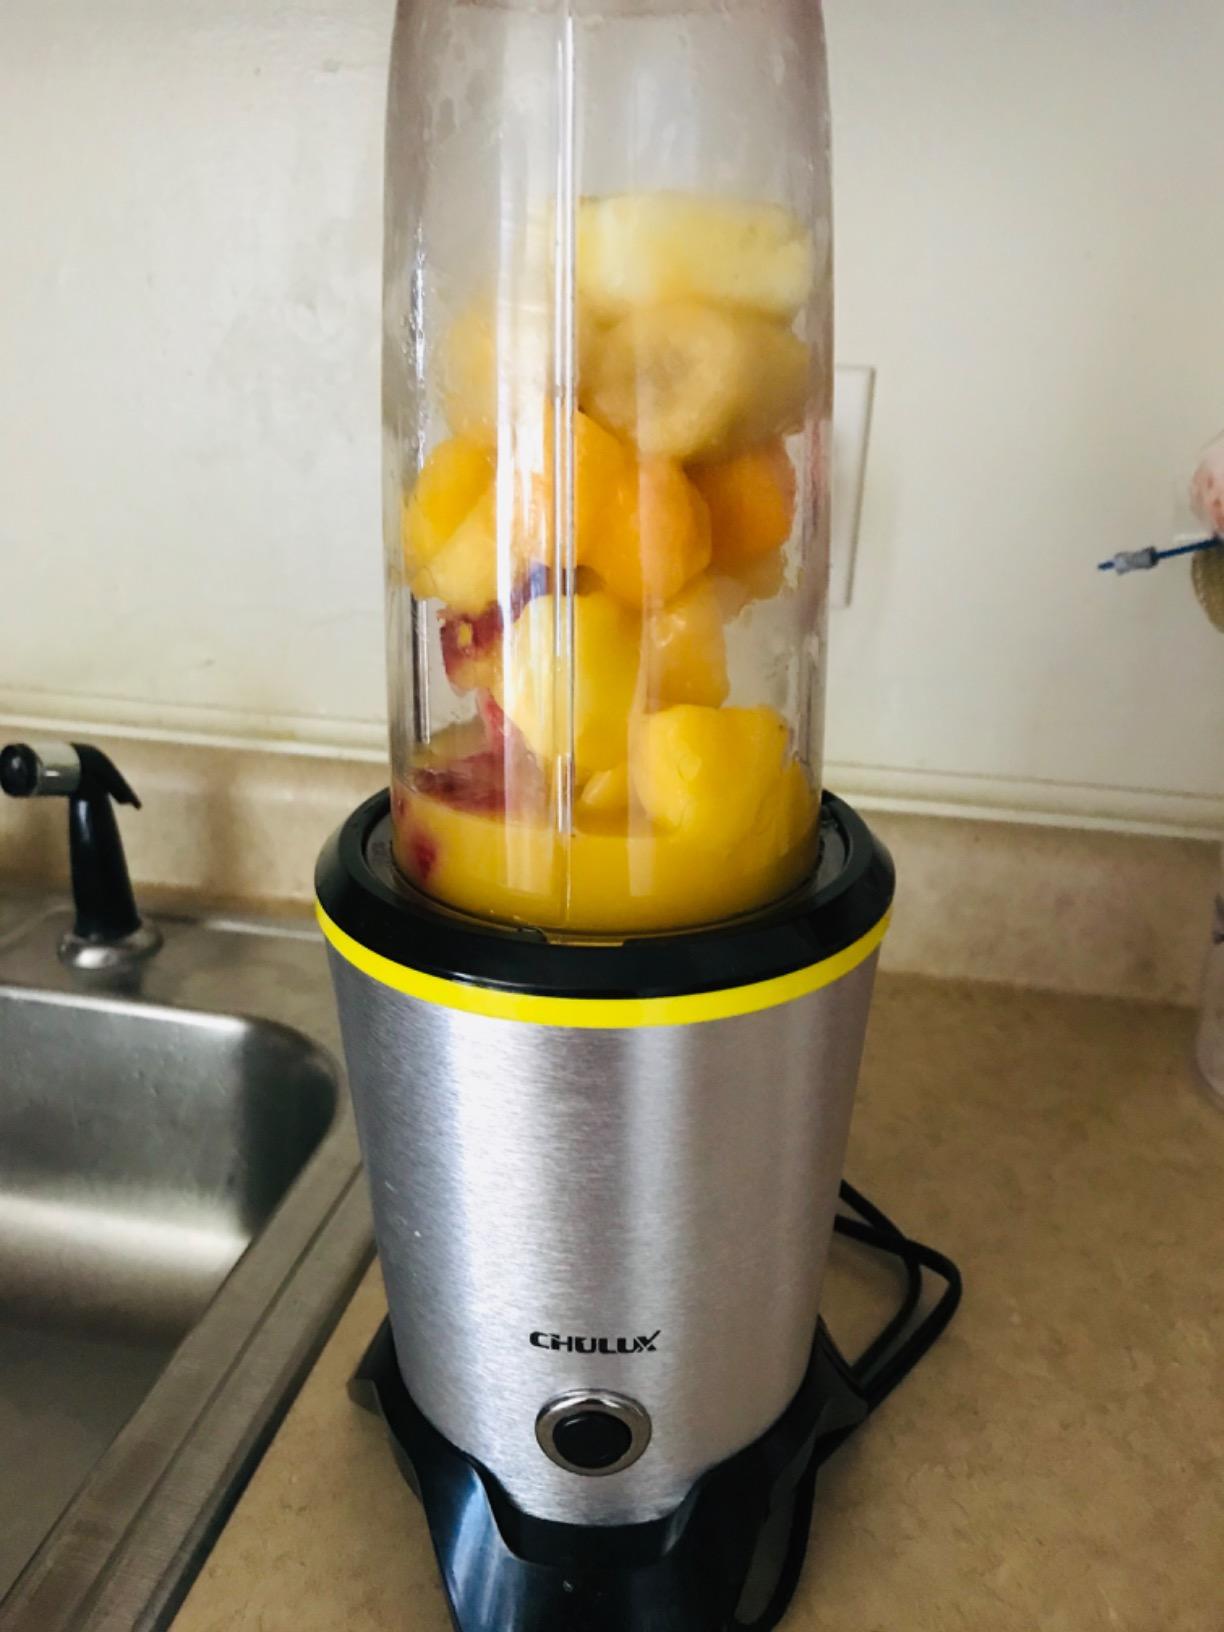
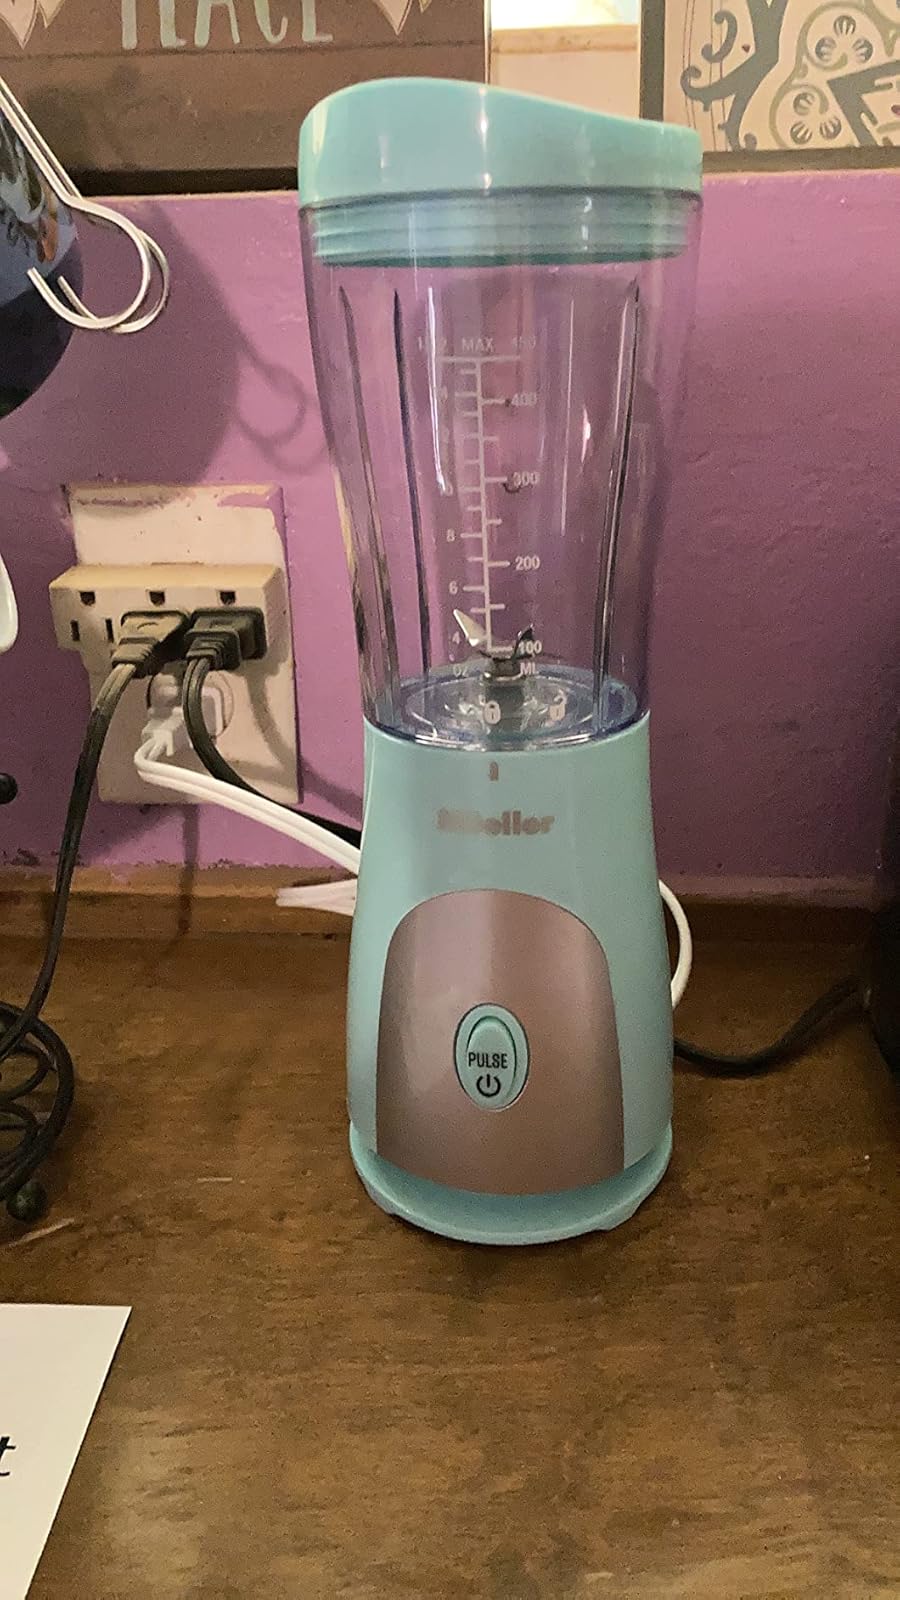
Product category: items_blender
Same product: no